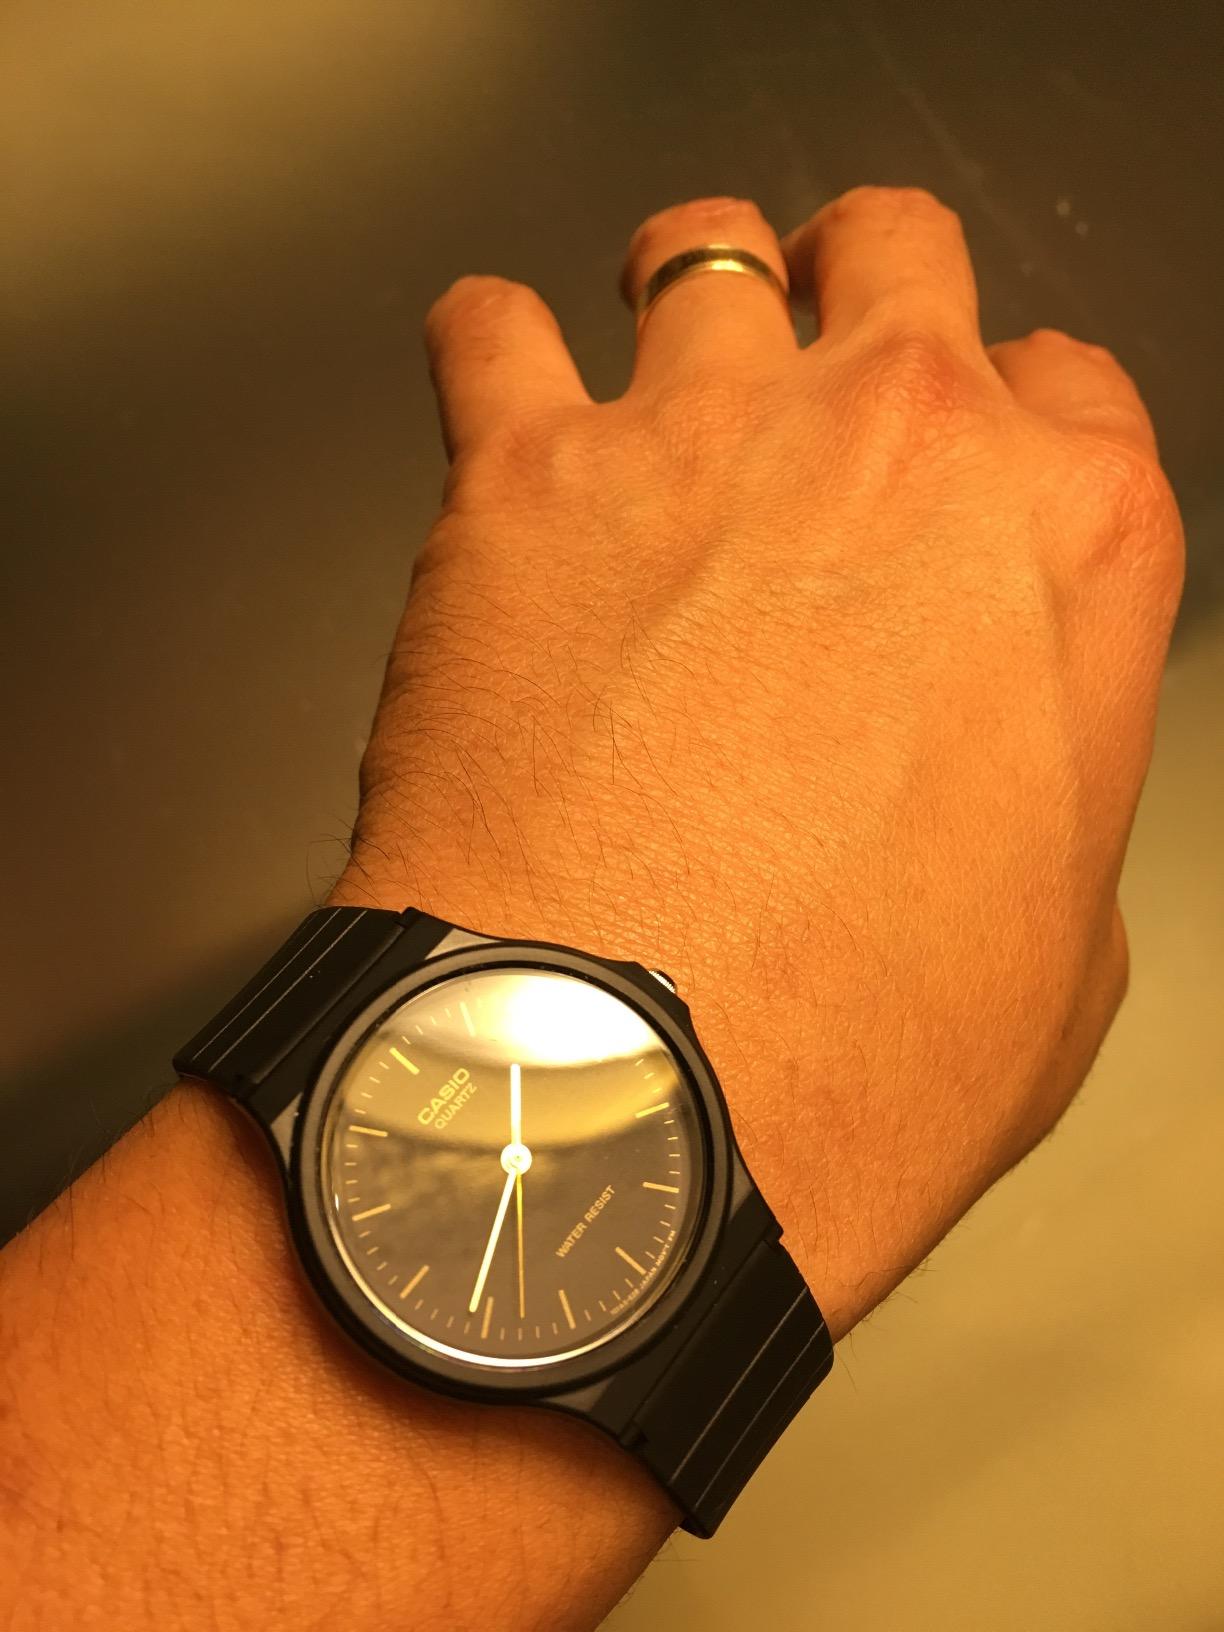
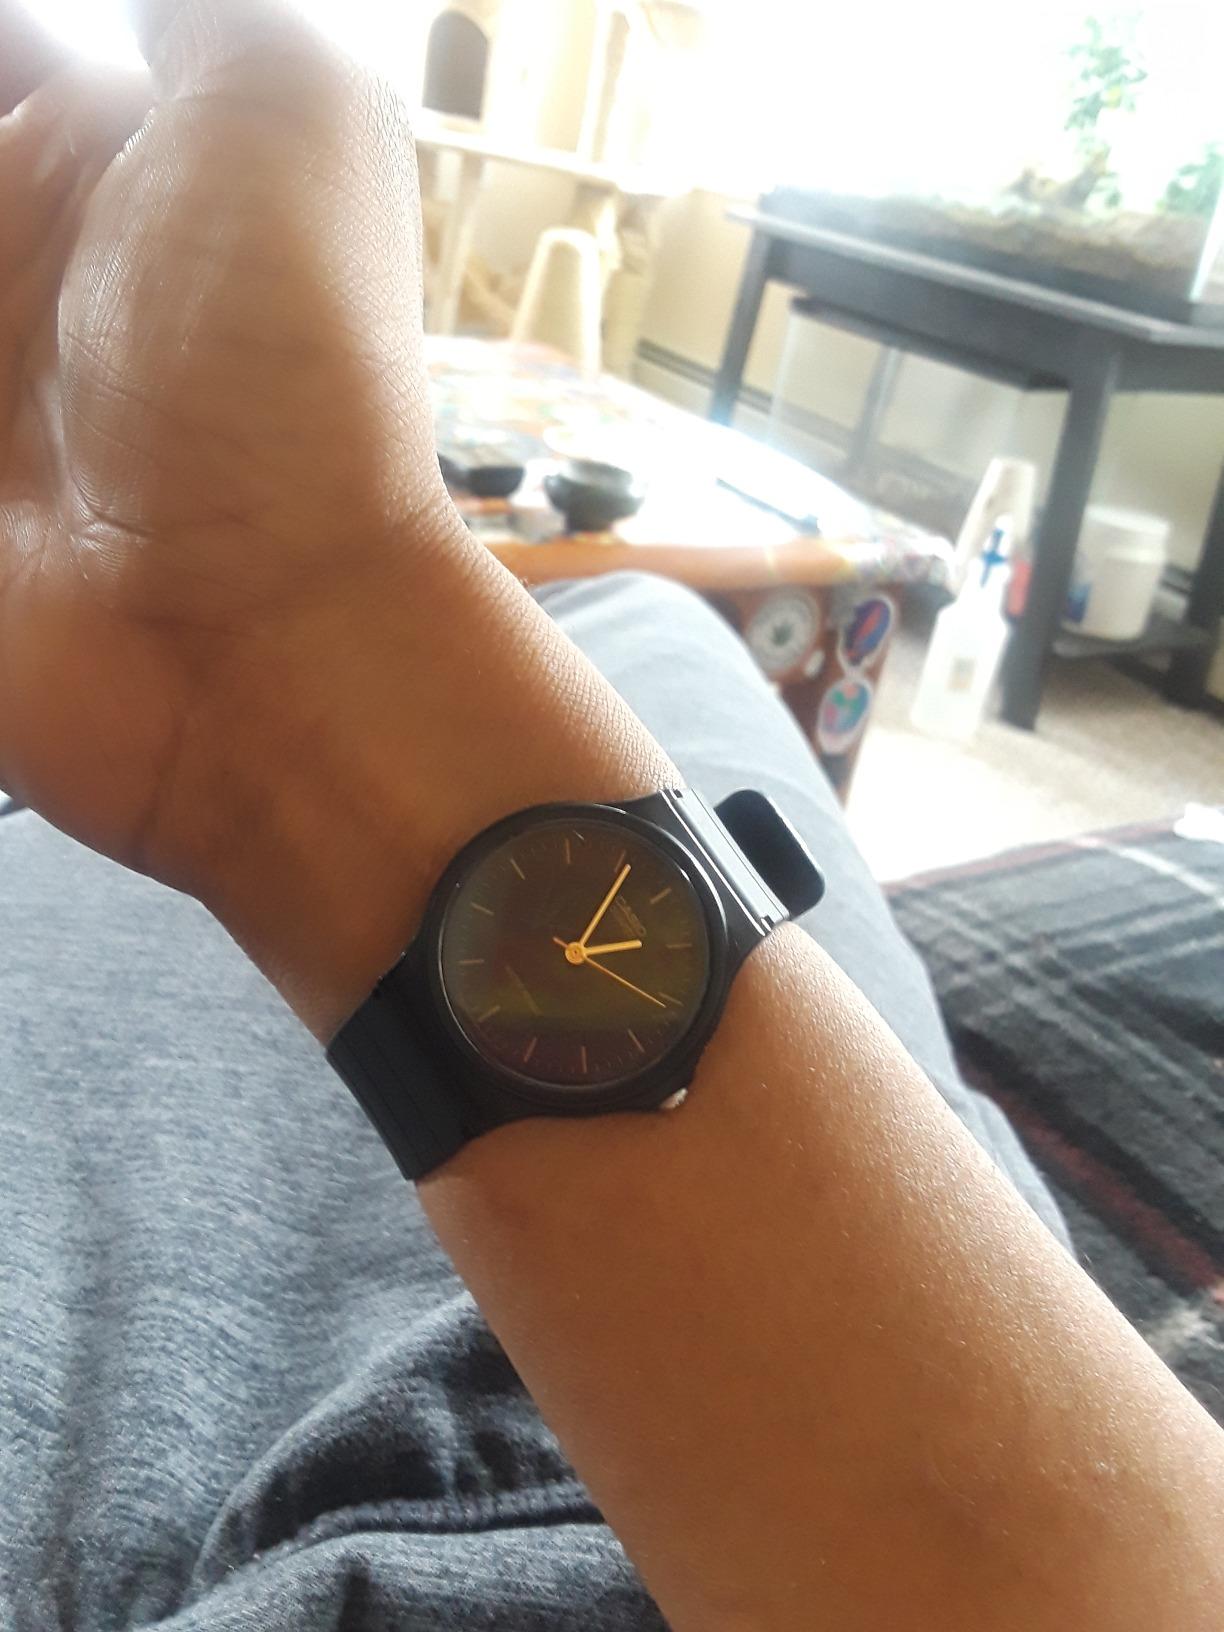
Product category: accessories_watch
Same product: yes